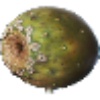
Label: cactus_fruit